Political repression in South Korea

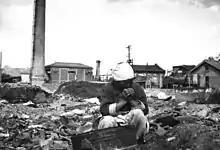
The peasantry suffered a lot both physically and mentally, became starving and homeless due to Korea War.

Influenced by the Cold War between the Soviet Union and the United States both with their alliance in regards to communism and capitalism to a large extent, North Korea invaded the South, trying to unify the whole territory. Syngman Rhee, as an anti-communist, also worked closely with other Korean Protestant clergy to spread ideas about "militant anti-communism" with the attempt to eliminate them and unify this country.